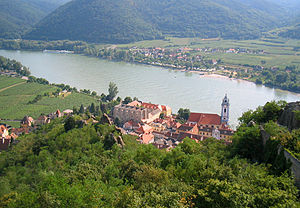
Dürnstein
Dürnstein set fra borgruinen
Dürnstein er en by og kommune i den østrigske delstat Niederösterreich med omkring 900 indbyggere i distriktet Krems-Land i dalområdet Wachau.